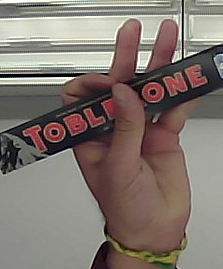
Product: toblerone_black